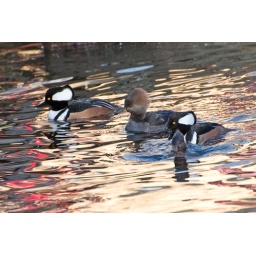
There were 2 male and 4 female Hooded Mergansers feeding in the duck pond at the entrance to Granville Island.